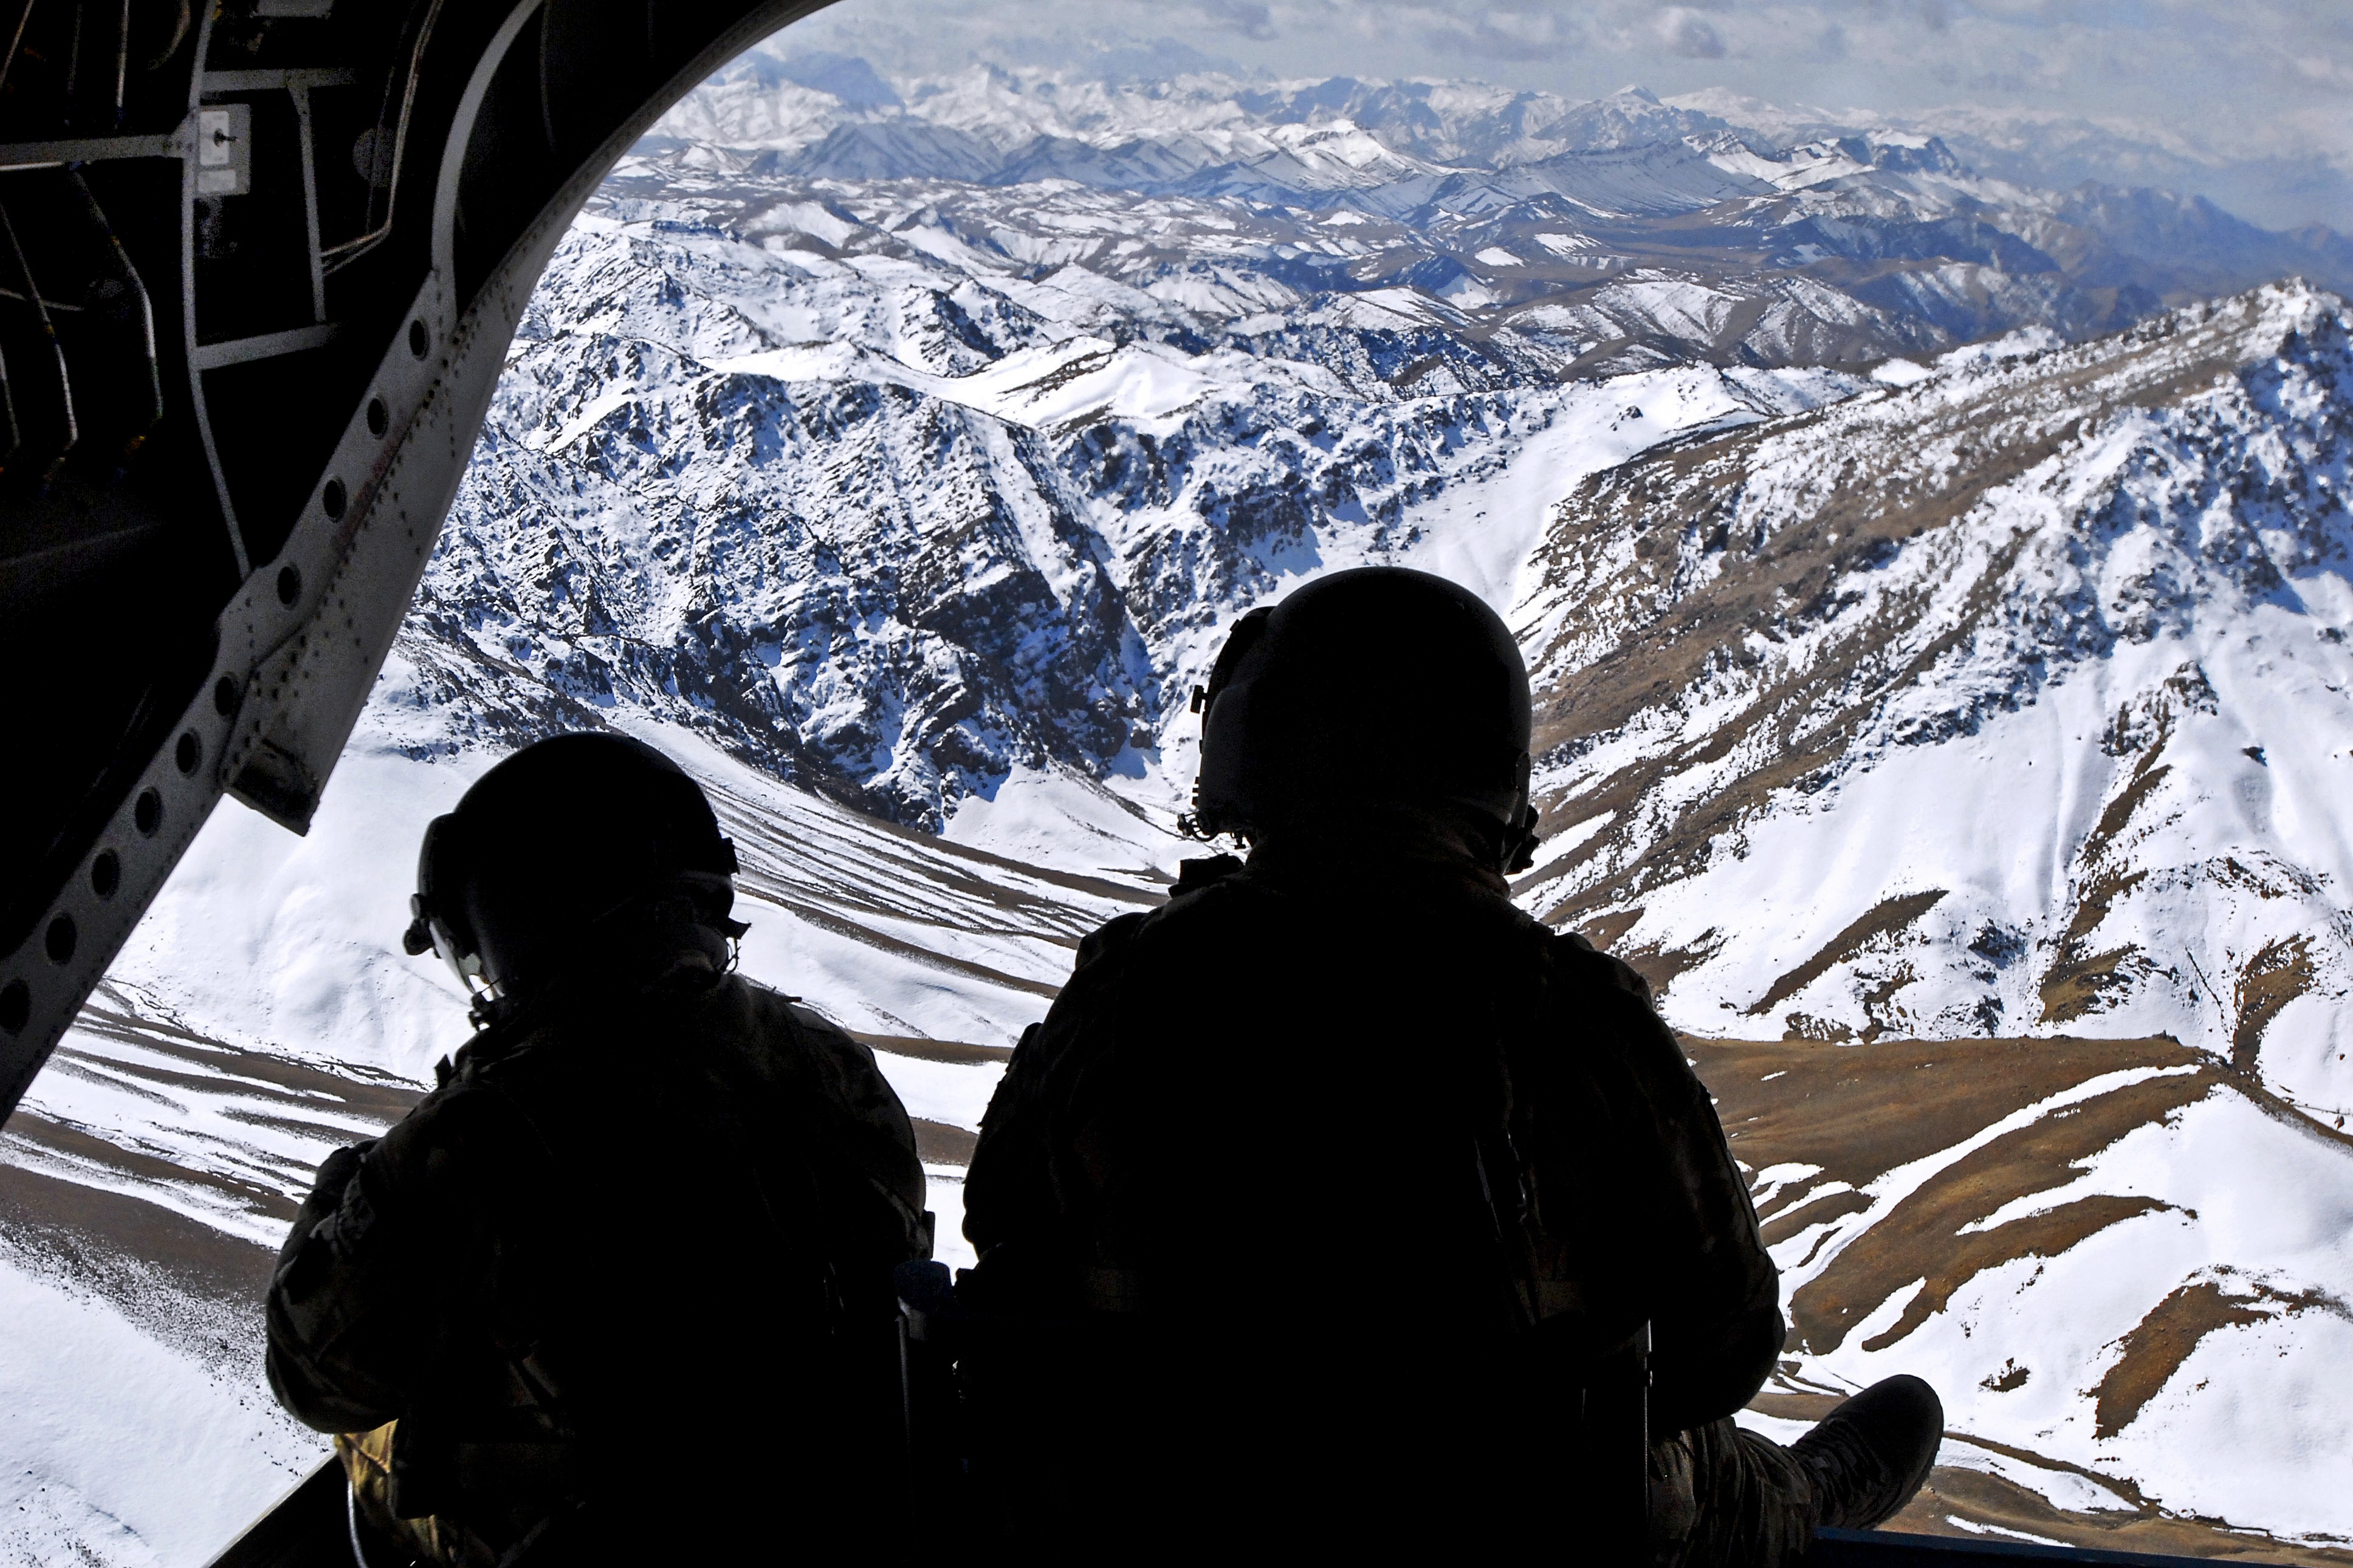
landscape, nature, snow, winter, mountain range, aircraft, military, weather, helicopter, season, winter sport, outside, mountains, soldiers, silhouettes, afghanistan